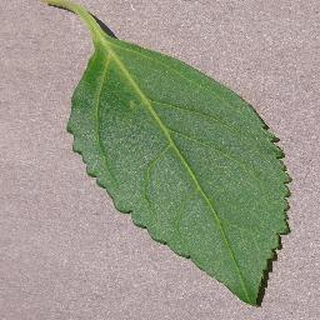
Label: healthy_cherry